Jennifer Kendal

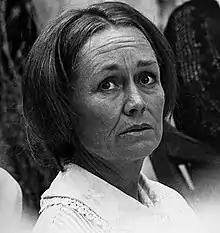
Kendal in the film "Junoon" (1978)

Jennifer Kendal Kapoor (28 February 1933 – 7 September 1984) was an English actress and the founder of the Prithvi Theatre. She was nominated for the BAFTA Award for Best Actress in a Leading Role for the film "36 Chowringhee Lane" (1981). Her other film appearances included "Bombay Talkie" (1970), "Junoon" (1978), "Heat and Dust" (1983), and "Ghare Baire" (1984).